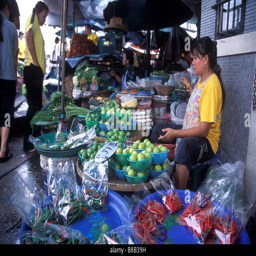
plastic bags of chilli and other vegetables sold from a stall at a fresh market